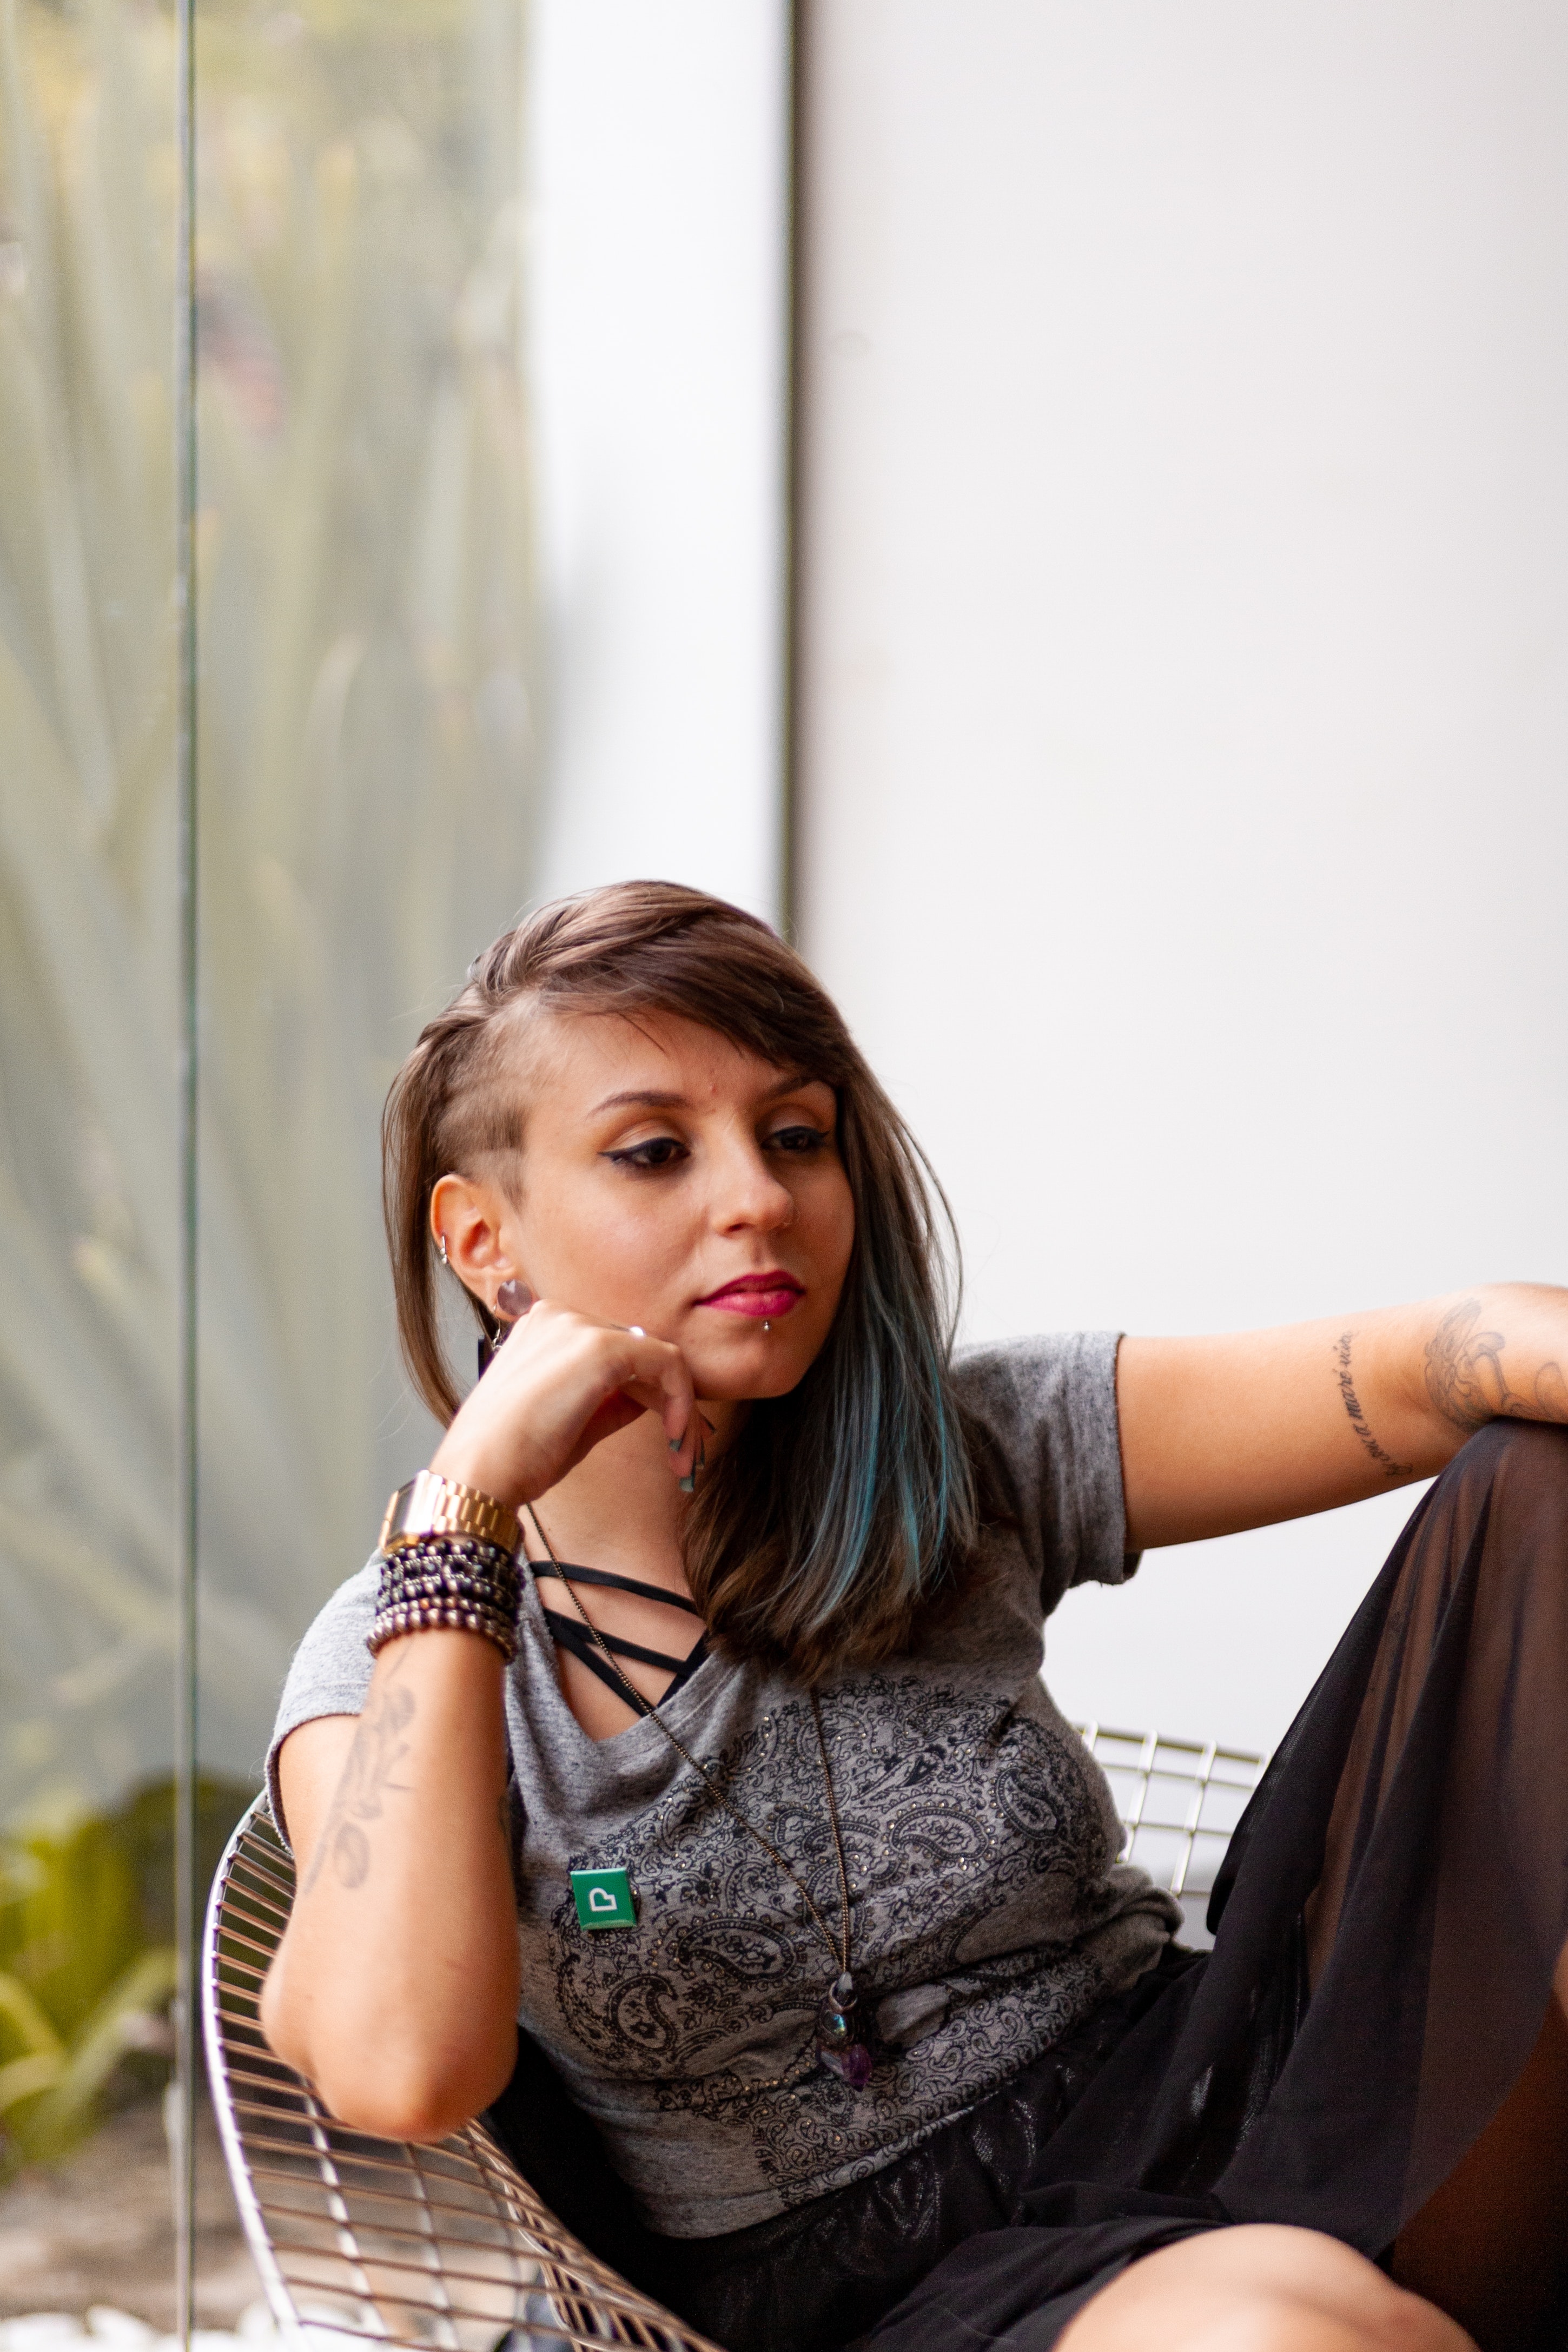
hair, lady, beauty, shoulder, sitting, photo shoot, fashion, photography, blond, model, long hair, dress, brown hair, fashion accessory, portrait photography, portrait, style